Changchengornis

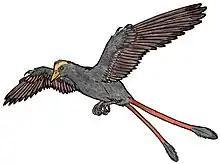
Life restoration

"Changchengornis" resembles its relative "Confuciusornis". The type specimen is rather small, smaller than the smallest known specimens of "Confuciusornis". Compared to the latter, "Changchengornis" had a beak that was more pointed, slightly hooked at the tip, proportionally shorter, and higher at the back. The deltopectoral crest of the humerus is not pierced. GMV-2129 also shows two elongated, ribbon-like tail feathers as found in some specimens of "Confuciusornis", that are often considered to be the males. Also, the fossil gives the impression of a head tuft or crest being present; if so, the outline of its head must have borne an uncanny resemblance to today's "Tauraco" or turacos in general but it could also be an artefact of conservation.